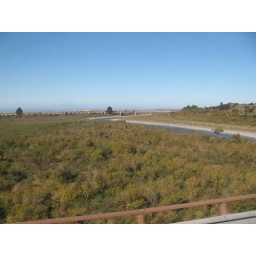
Long rail bridge in distance, taken from bus